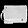
Label: Bag